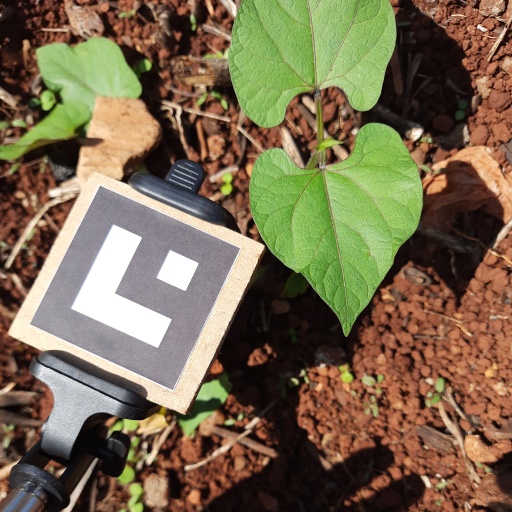
Observations: wavy surface, no eating holes, under sunlight